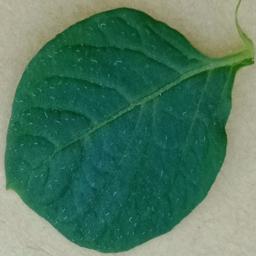
Label: Potato___Healthy